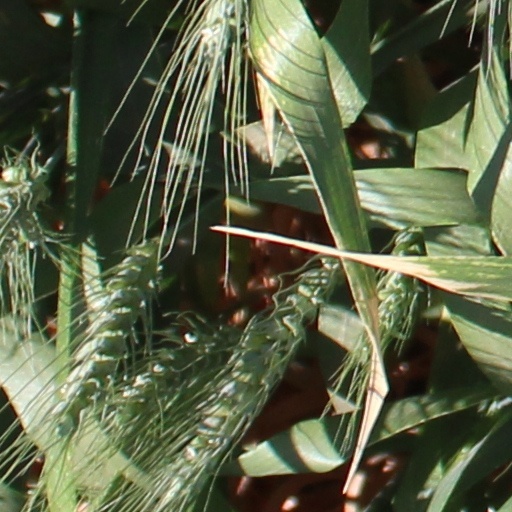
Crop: wheat